Equal Visibility Everywhere

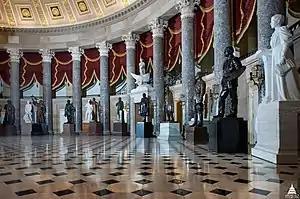
National Statuary Hall

The National Statuary Hall Collection is one of America's most prominent memorials to outstanding citizens. Located in the U.S. Capitol Building, the collection features 100 statues of distinguished Americans, two from each state. In Statuary Hall, the original House Chamber, there is only one statue of a woman out of 38 statues displayed. There are nine statues of women and ninety-one statues of men in the entire Collection which is displayed throughout the Capitol. Equal Visibility Everywhere's “Put a Woman in Statuary Hall” project is dedicated to correcting this gender representation imbalance. Currently, Equal Visibility Everywhere is leading efforts in multiple states to replace statues of men with statues of women in the National Statuary Hall Collection. Bills authorizing statues of Amelia Earhart (Kansas), Mary McLeod Bethune (Florida), Willa Cather (Nebraska), Martha Hughes Cannon (Utah) and Daisy Bates (Arkansas) have been signed into law.